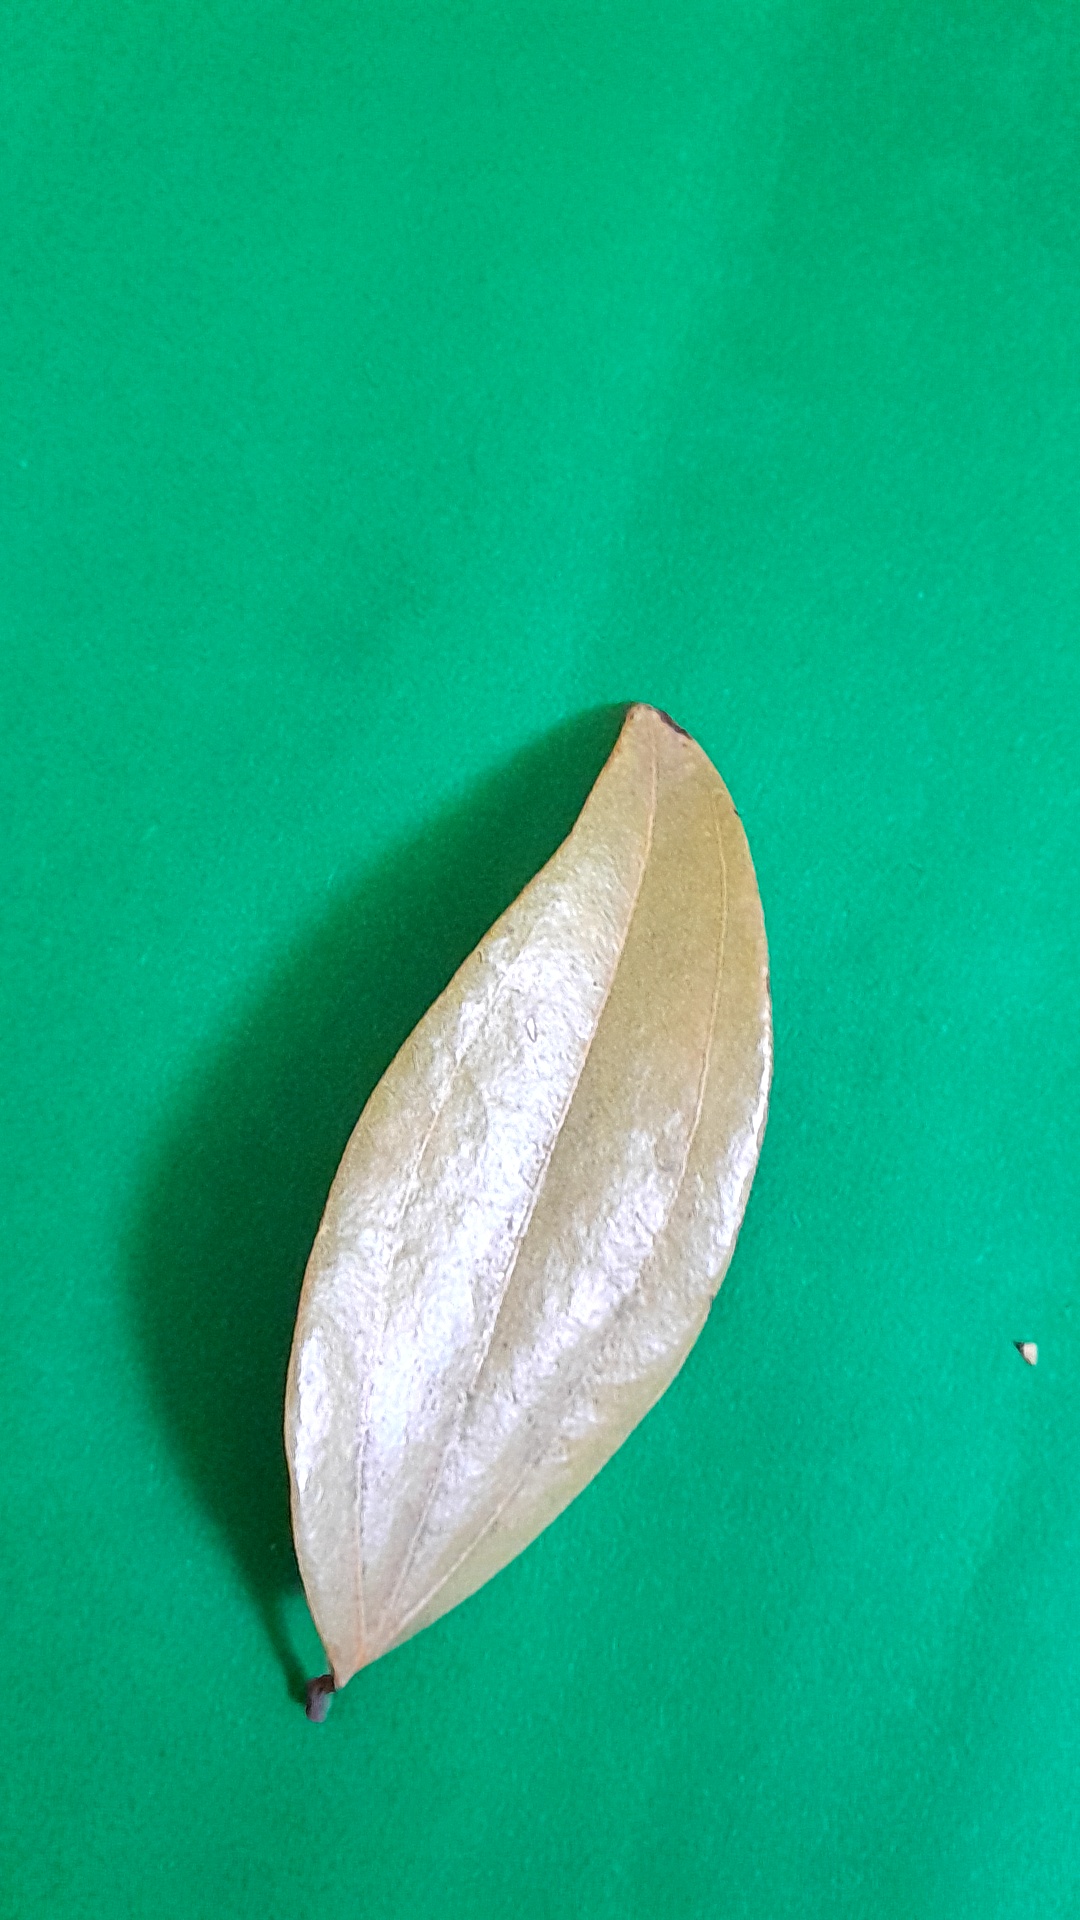
Label: Dry Leaf